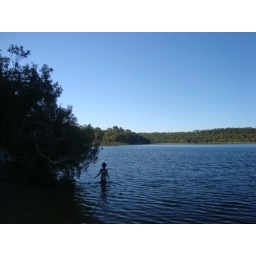
girl in lake